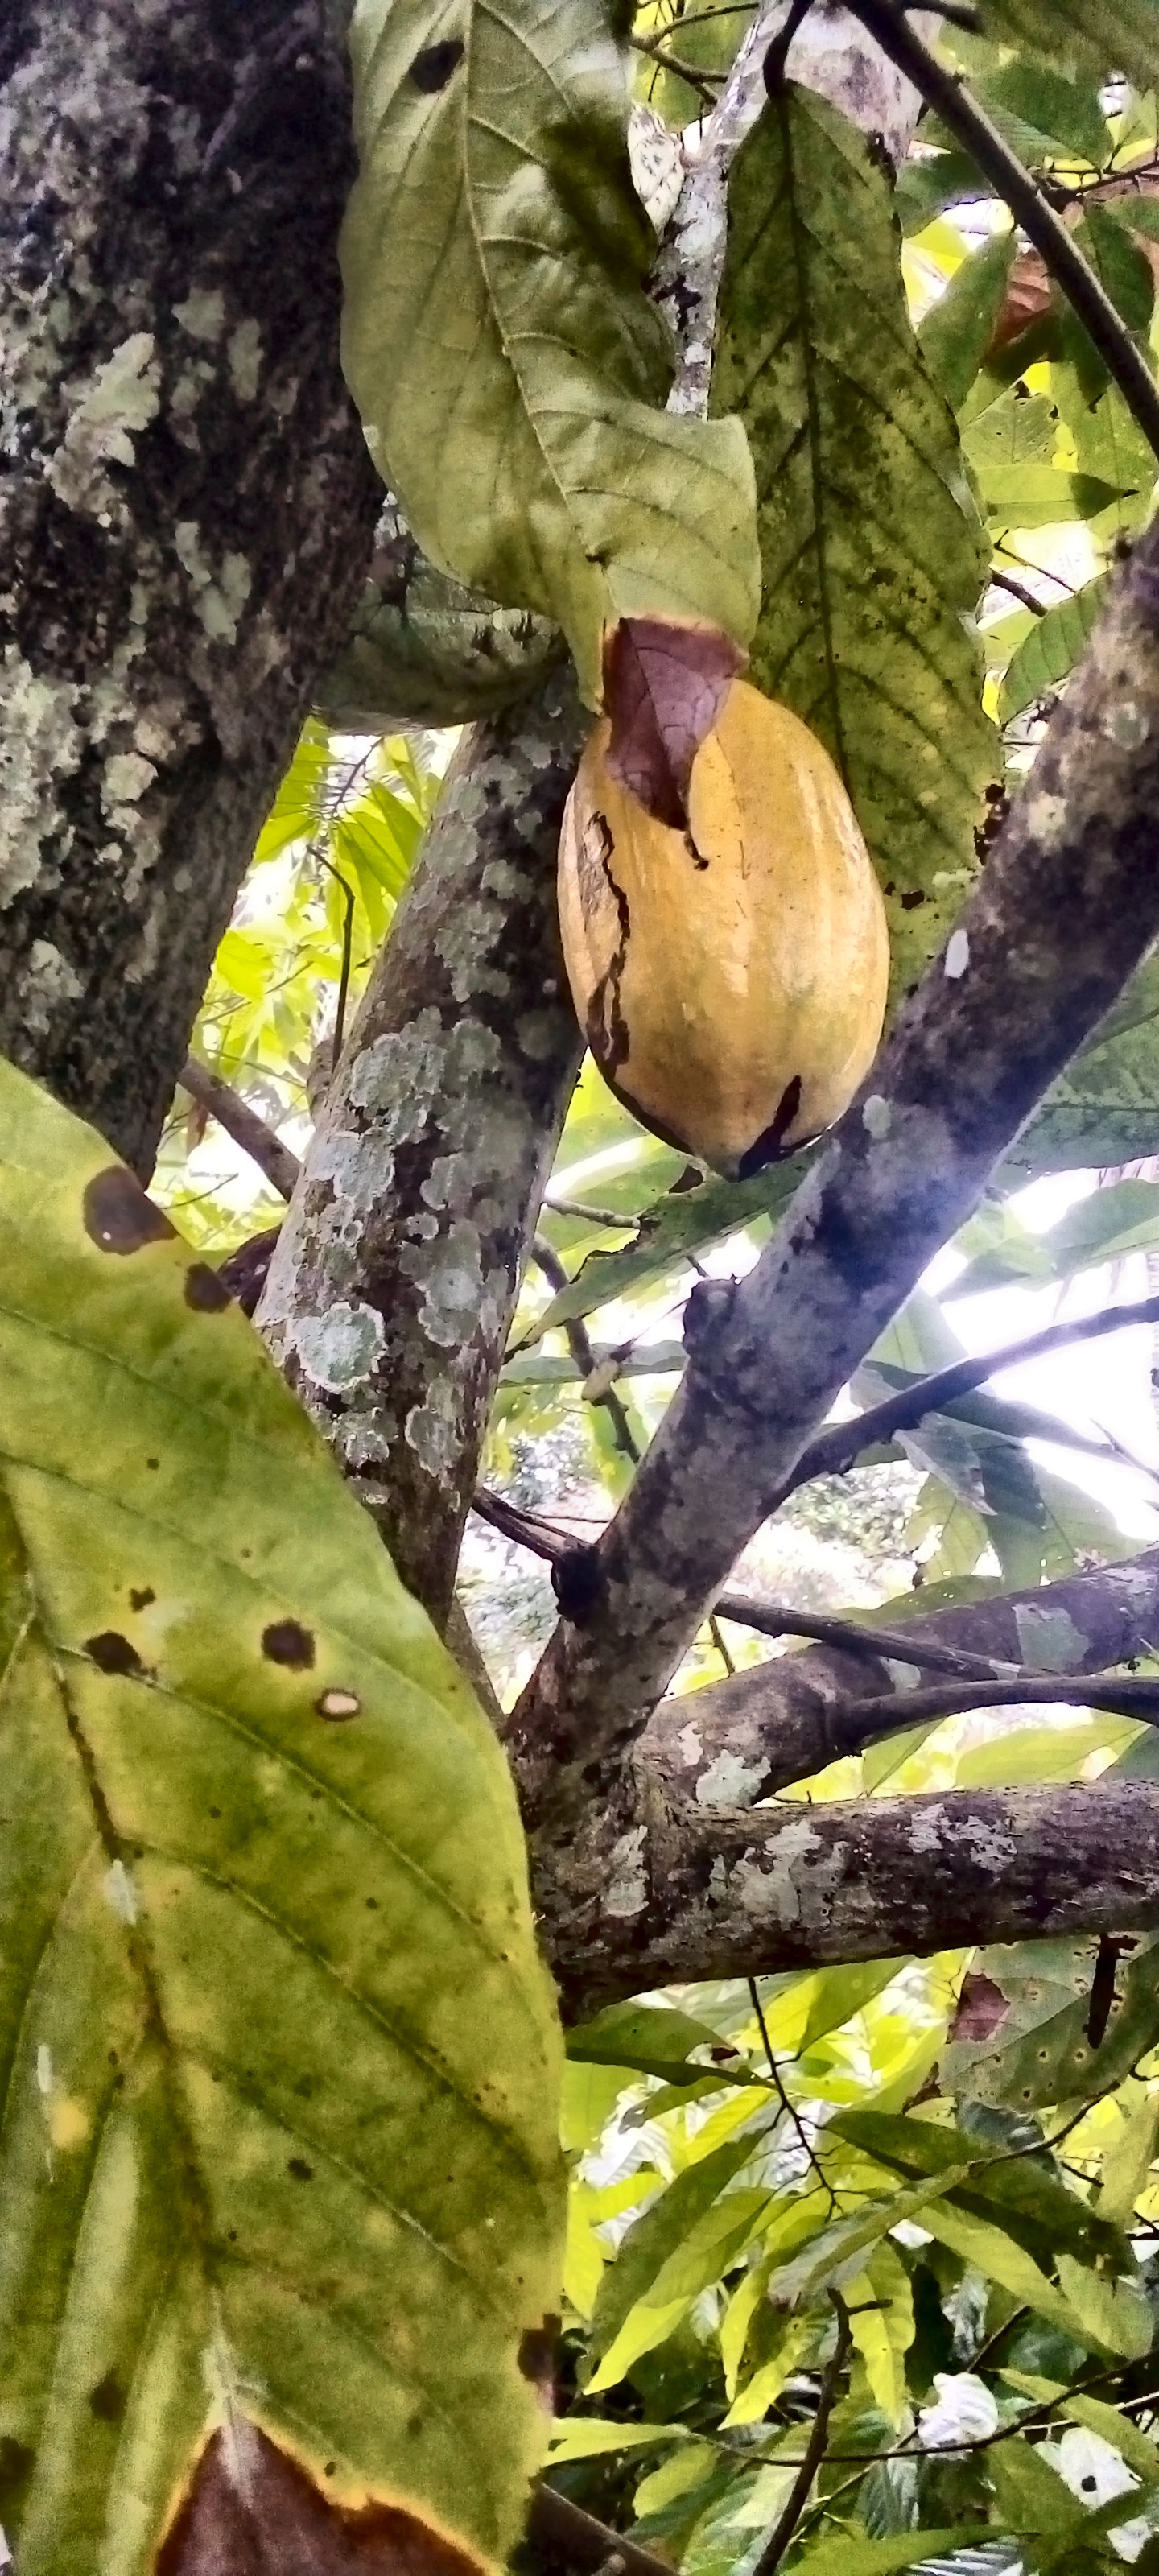
Maturity: mature
Variety: Angoleta